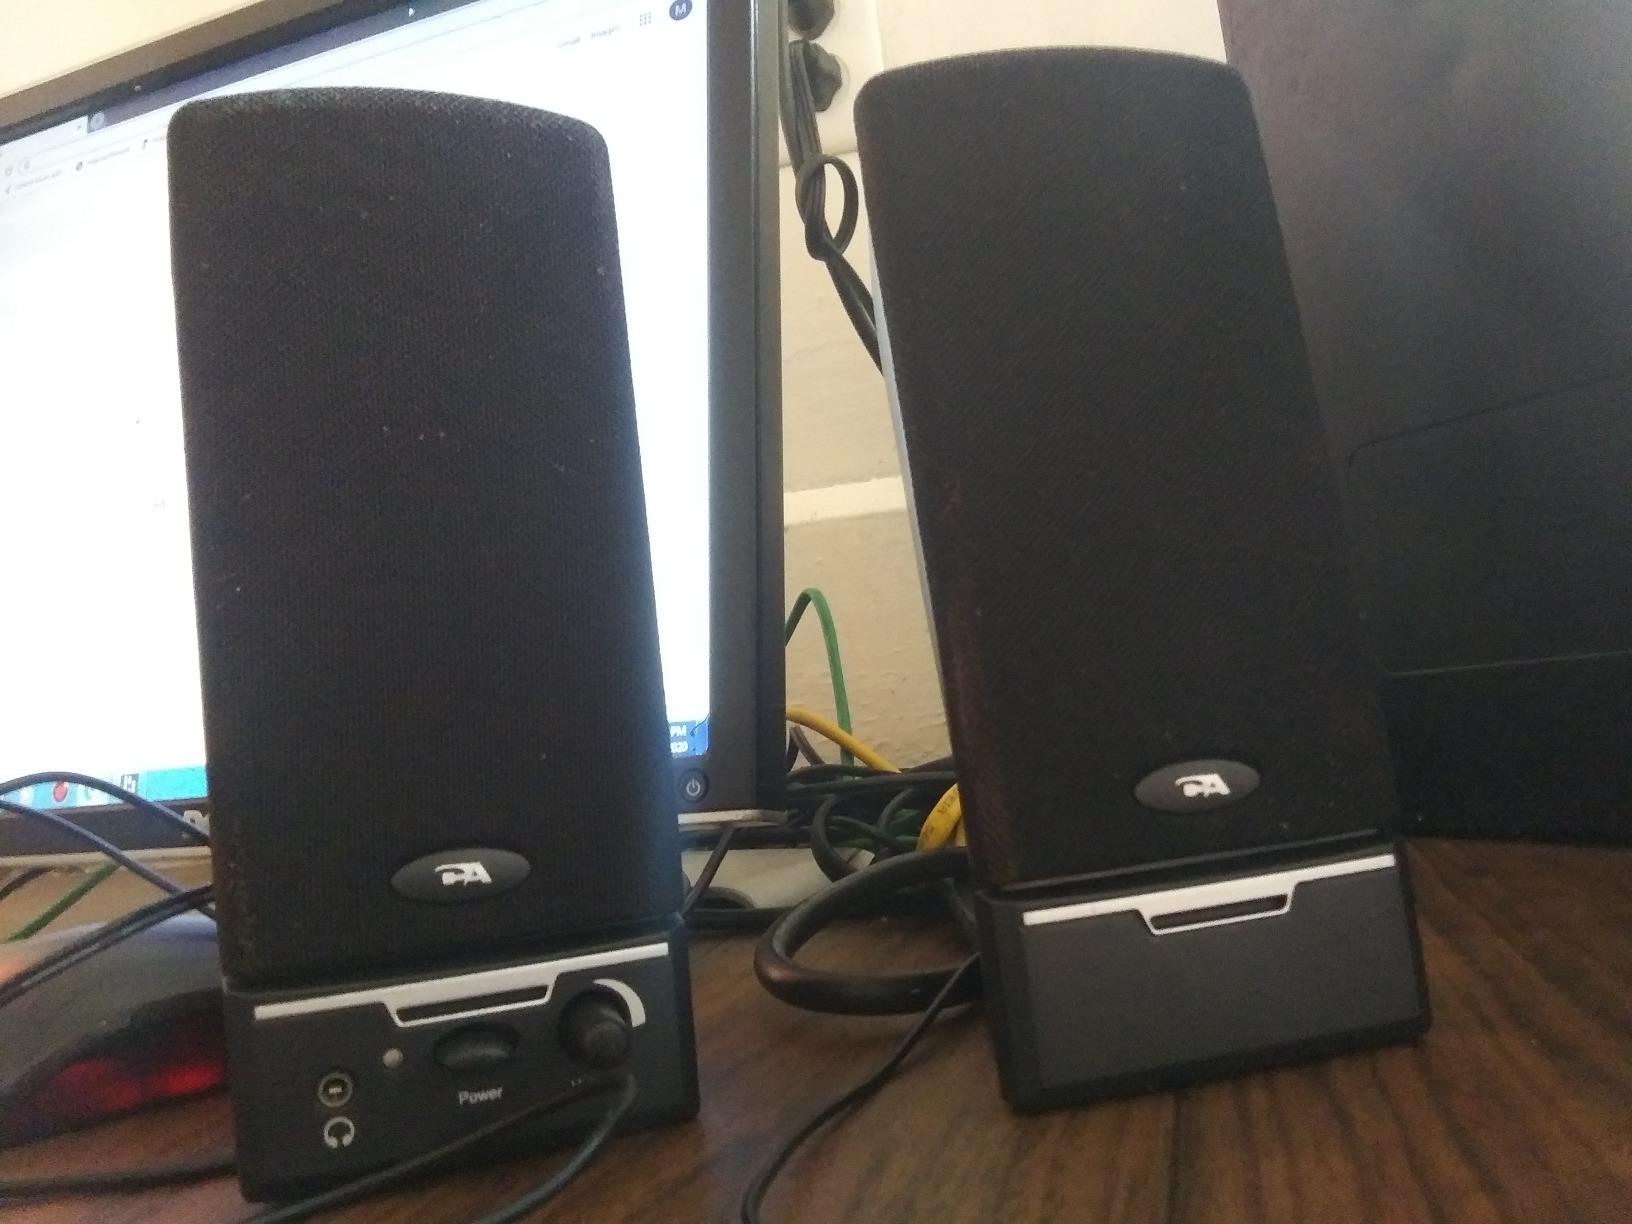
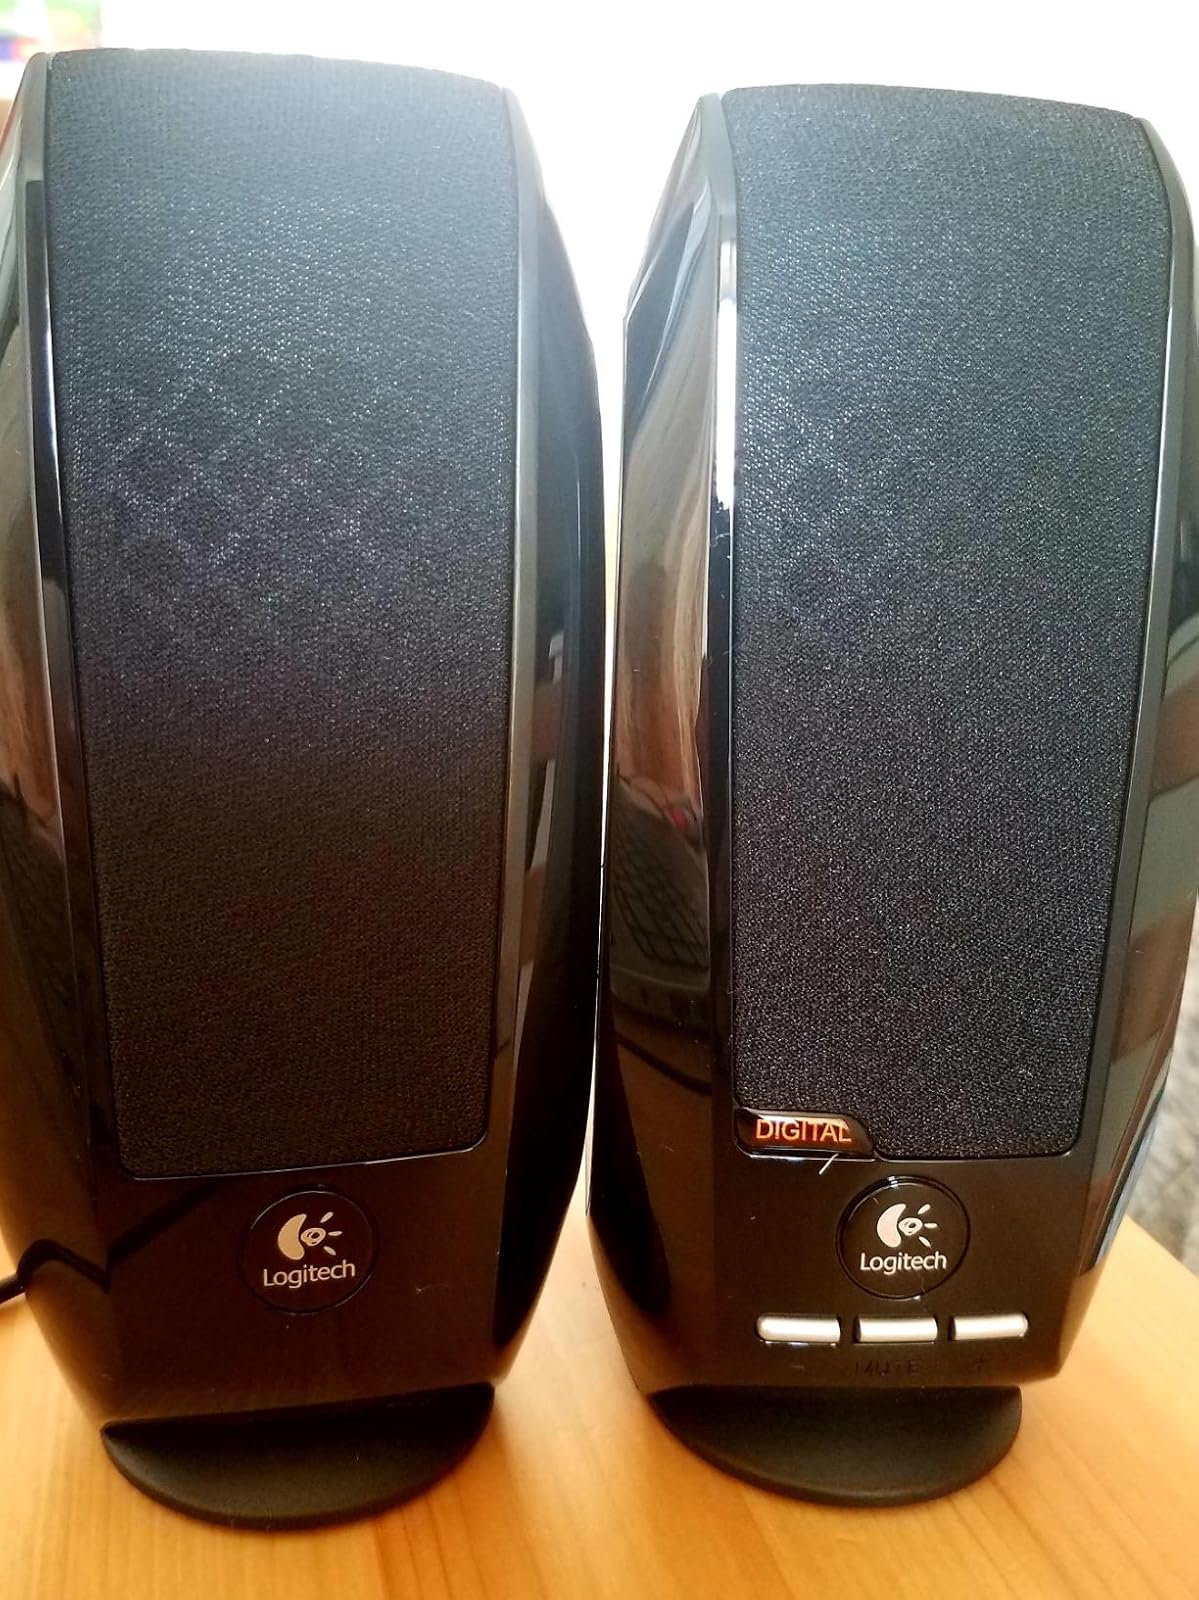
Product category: speaker
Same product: no